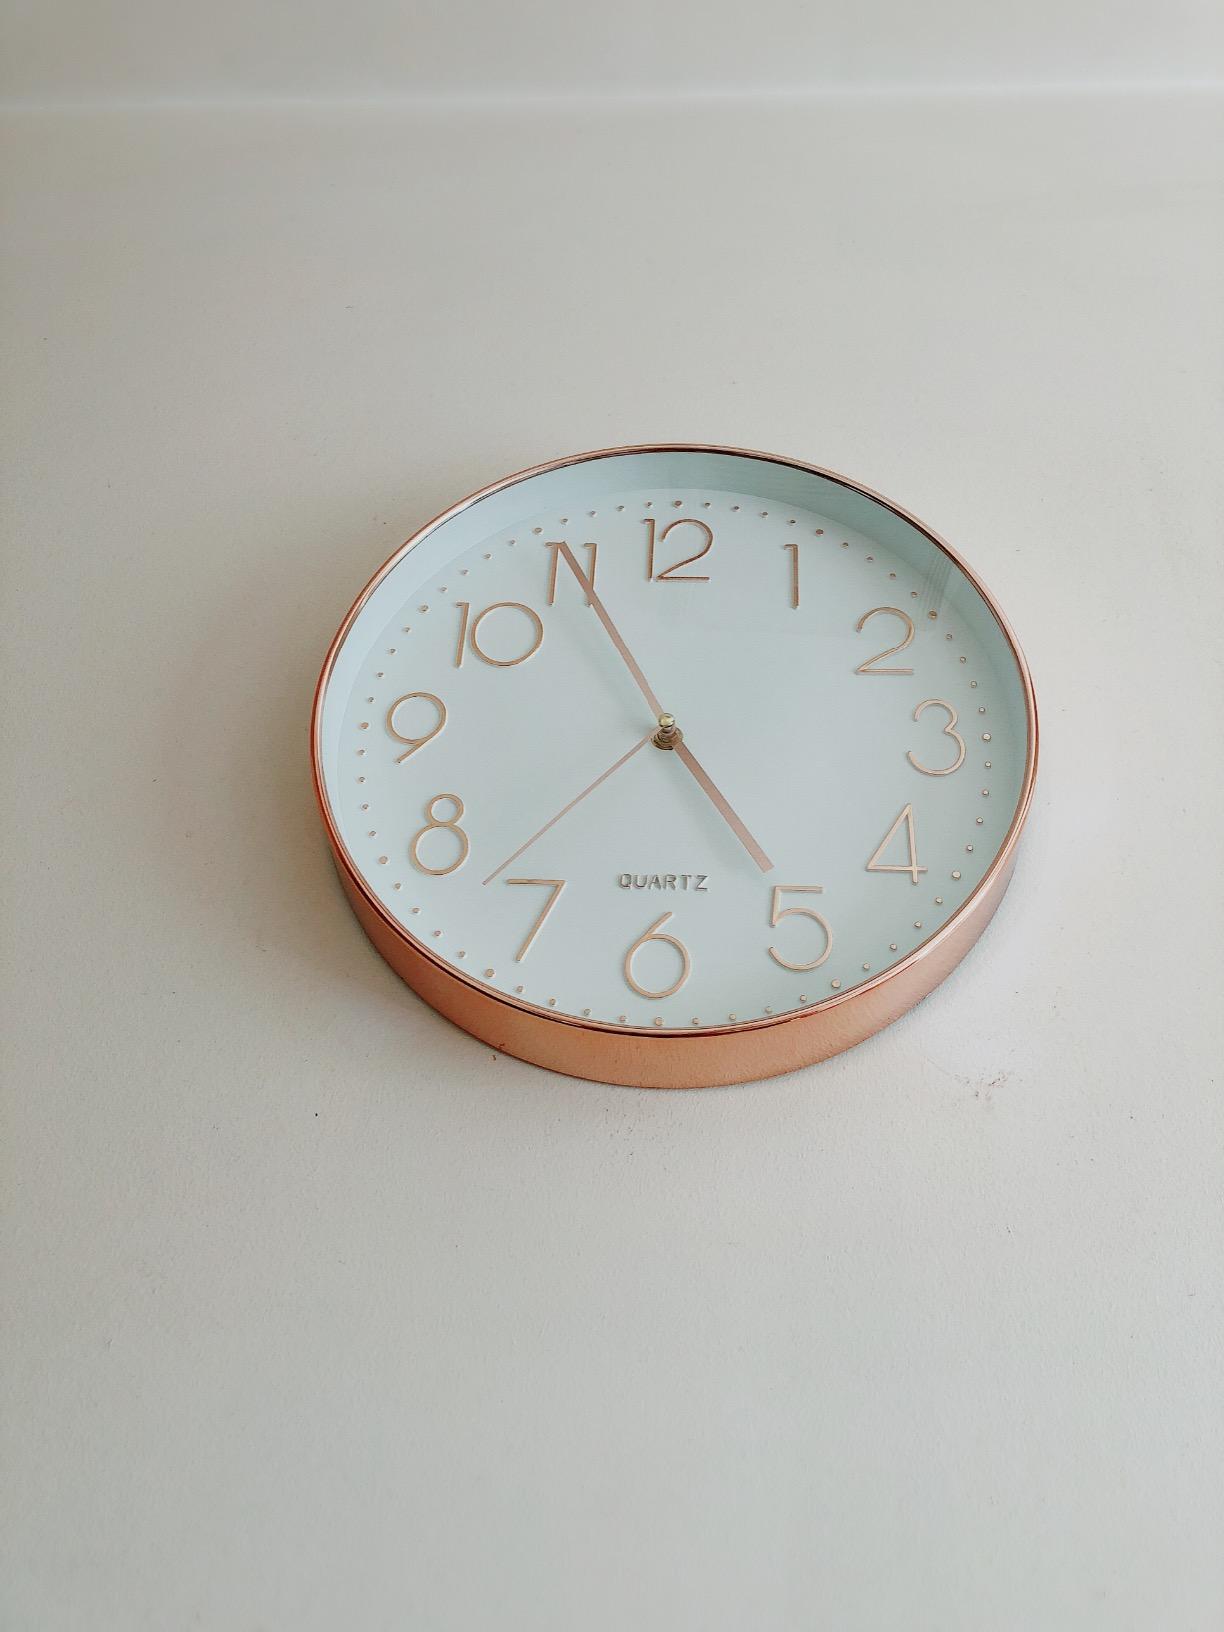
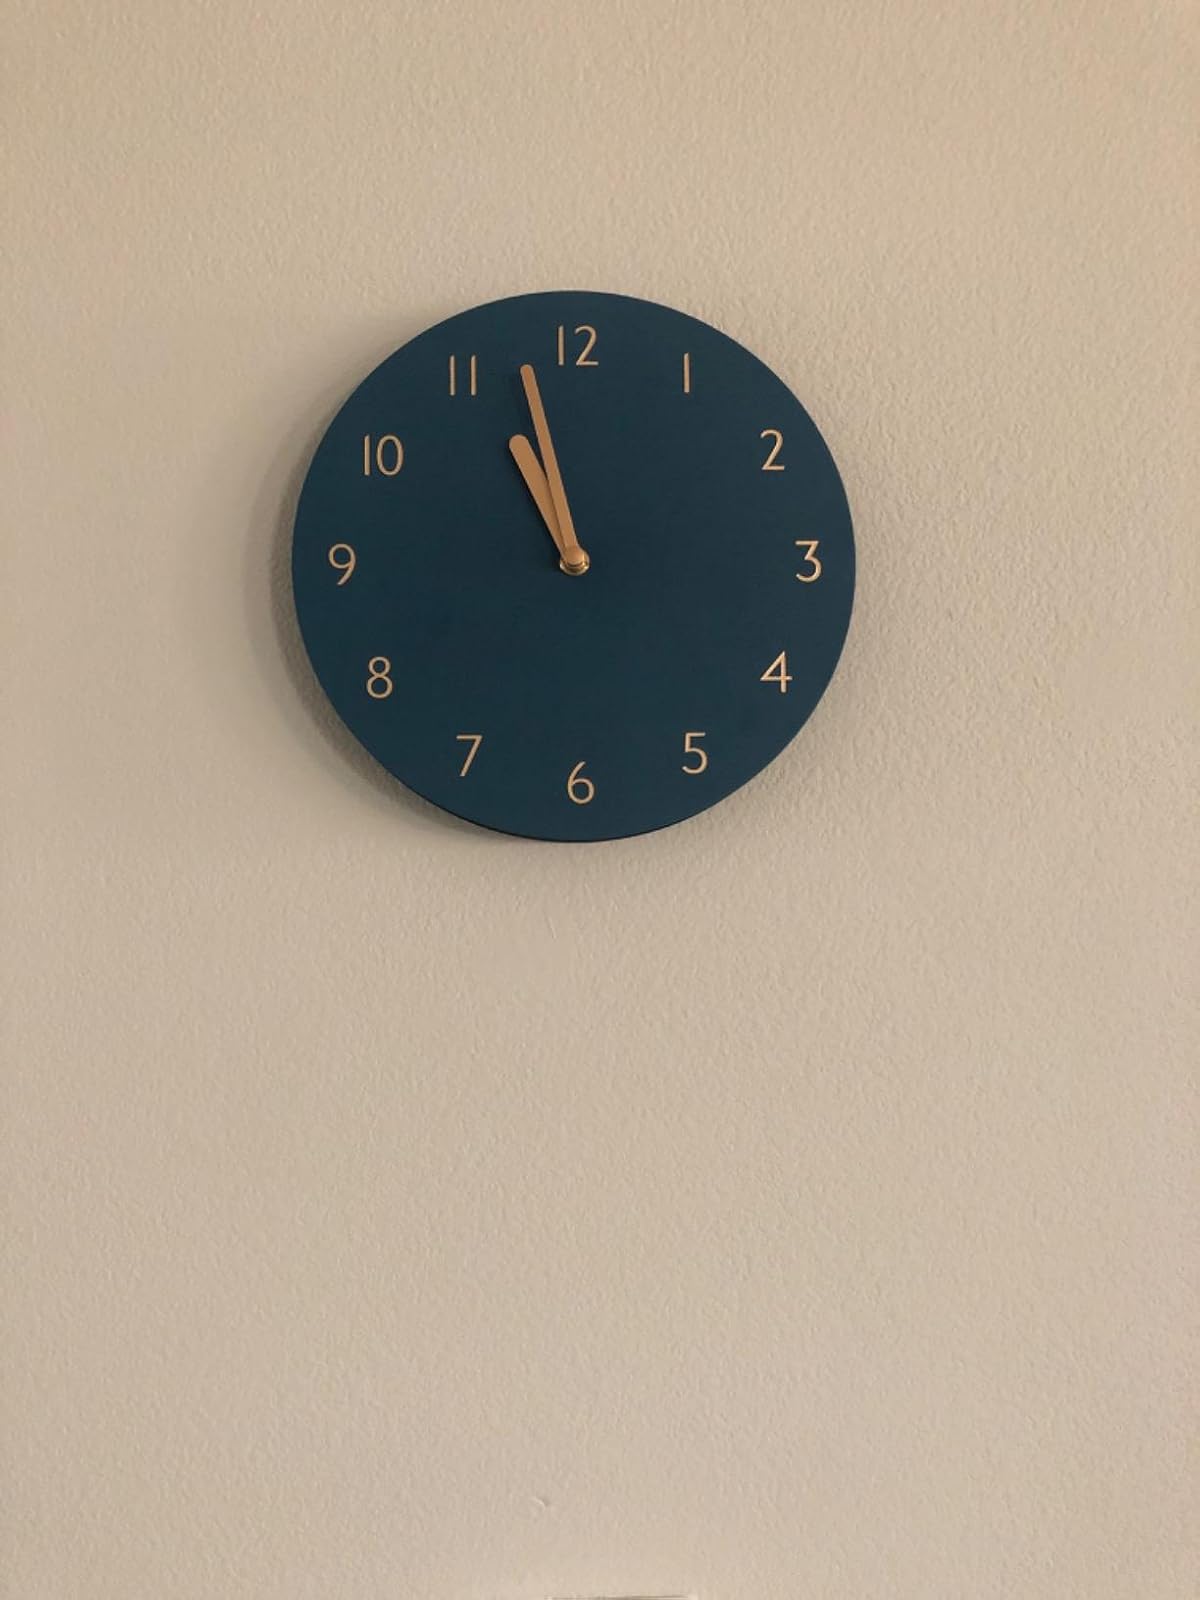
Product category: clock
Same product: no